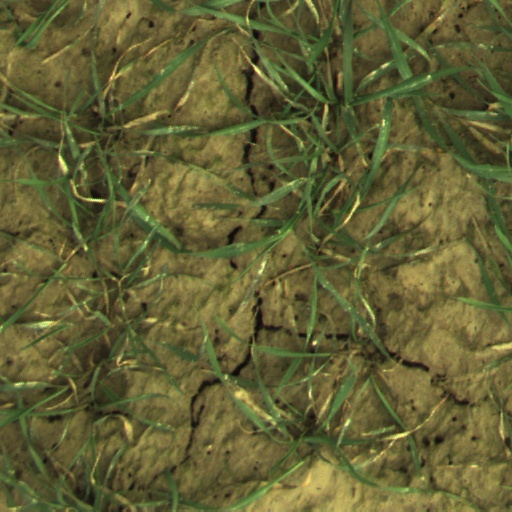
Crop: wheat